2023 Emilia-Romagna floods

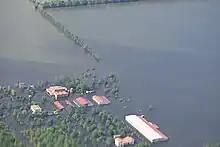
Aerial view of the floods near Ravenna

Michele De Pascale, the mayor of Ravenna, called the floods the "worst disaster in a century", labeling the night between 16 and 17 May 2023 as the "worst one in the history of Romagna".